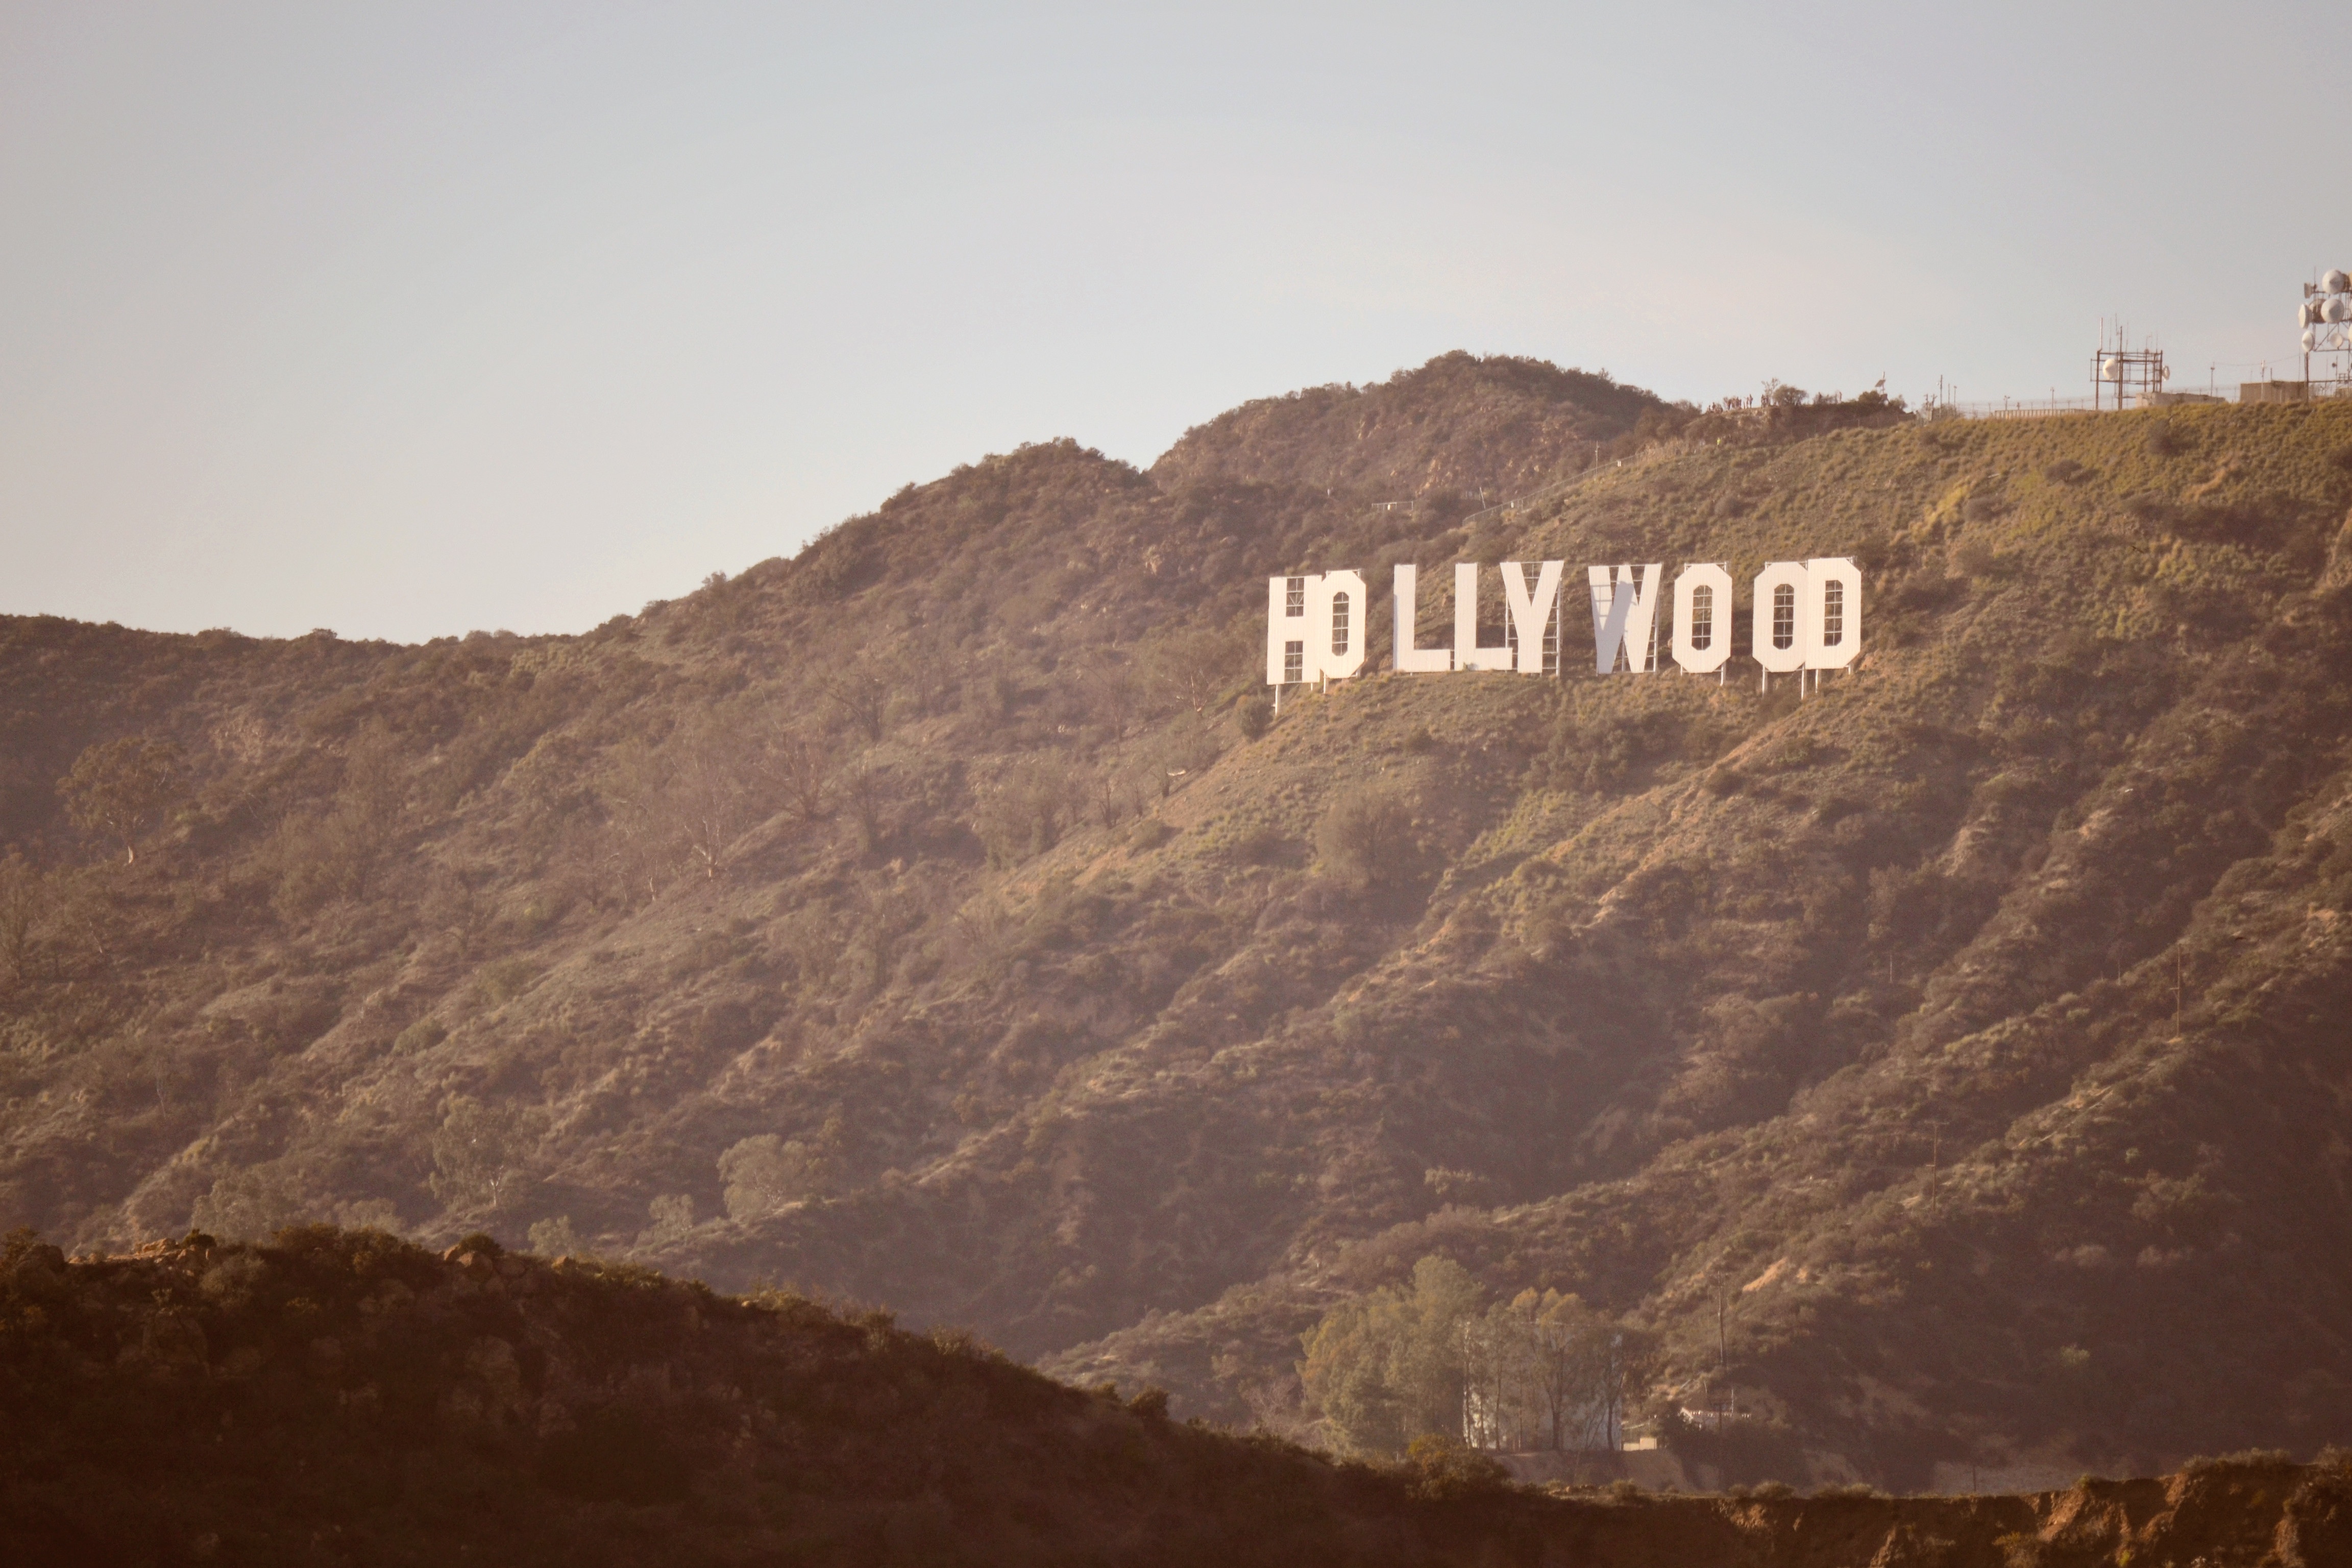
landscape, rock, mountain, hill, desert, valley, cliff, terrain, road trip, geology, plateau, wadi, landform, natural environment, geographical feature, mountainous landforms